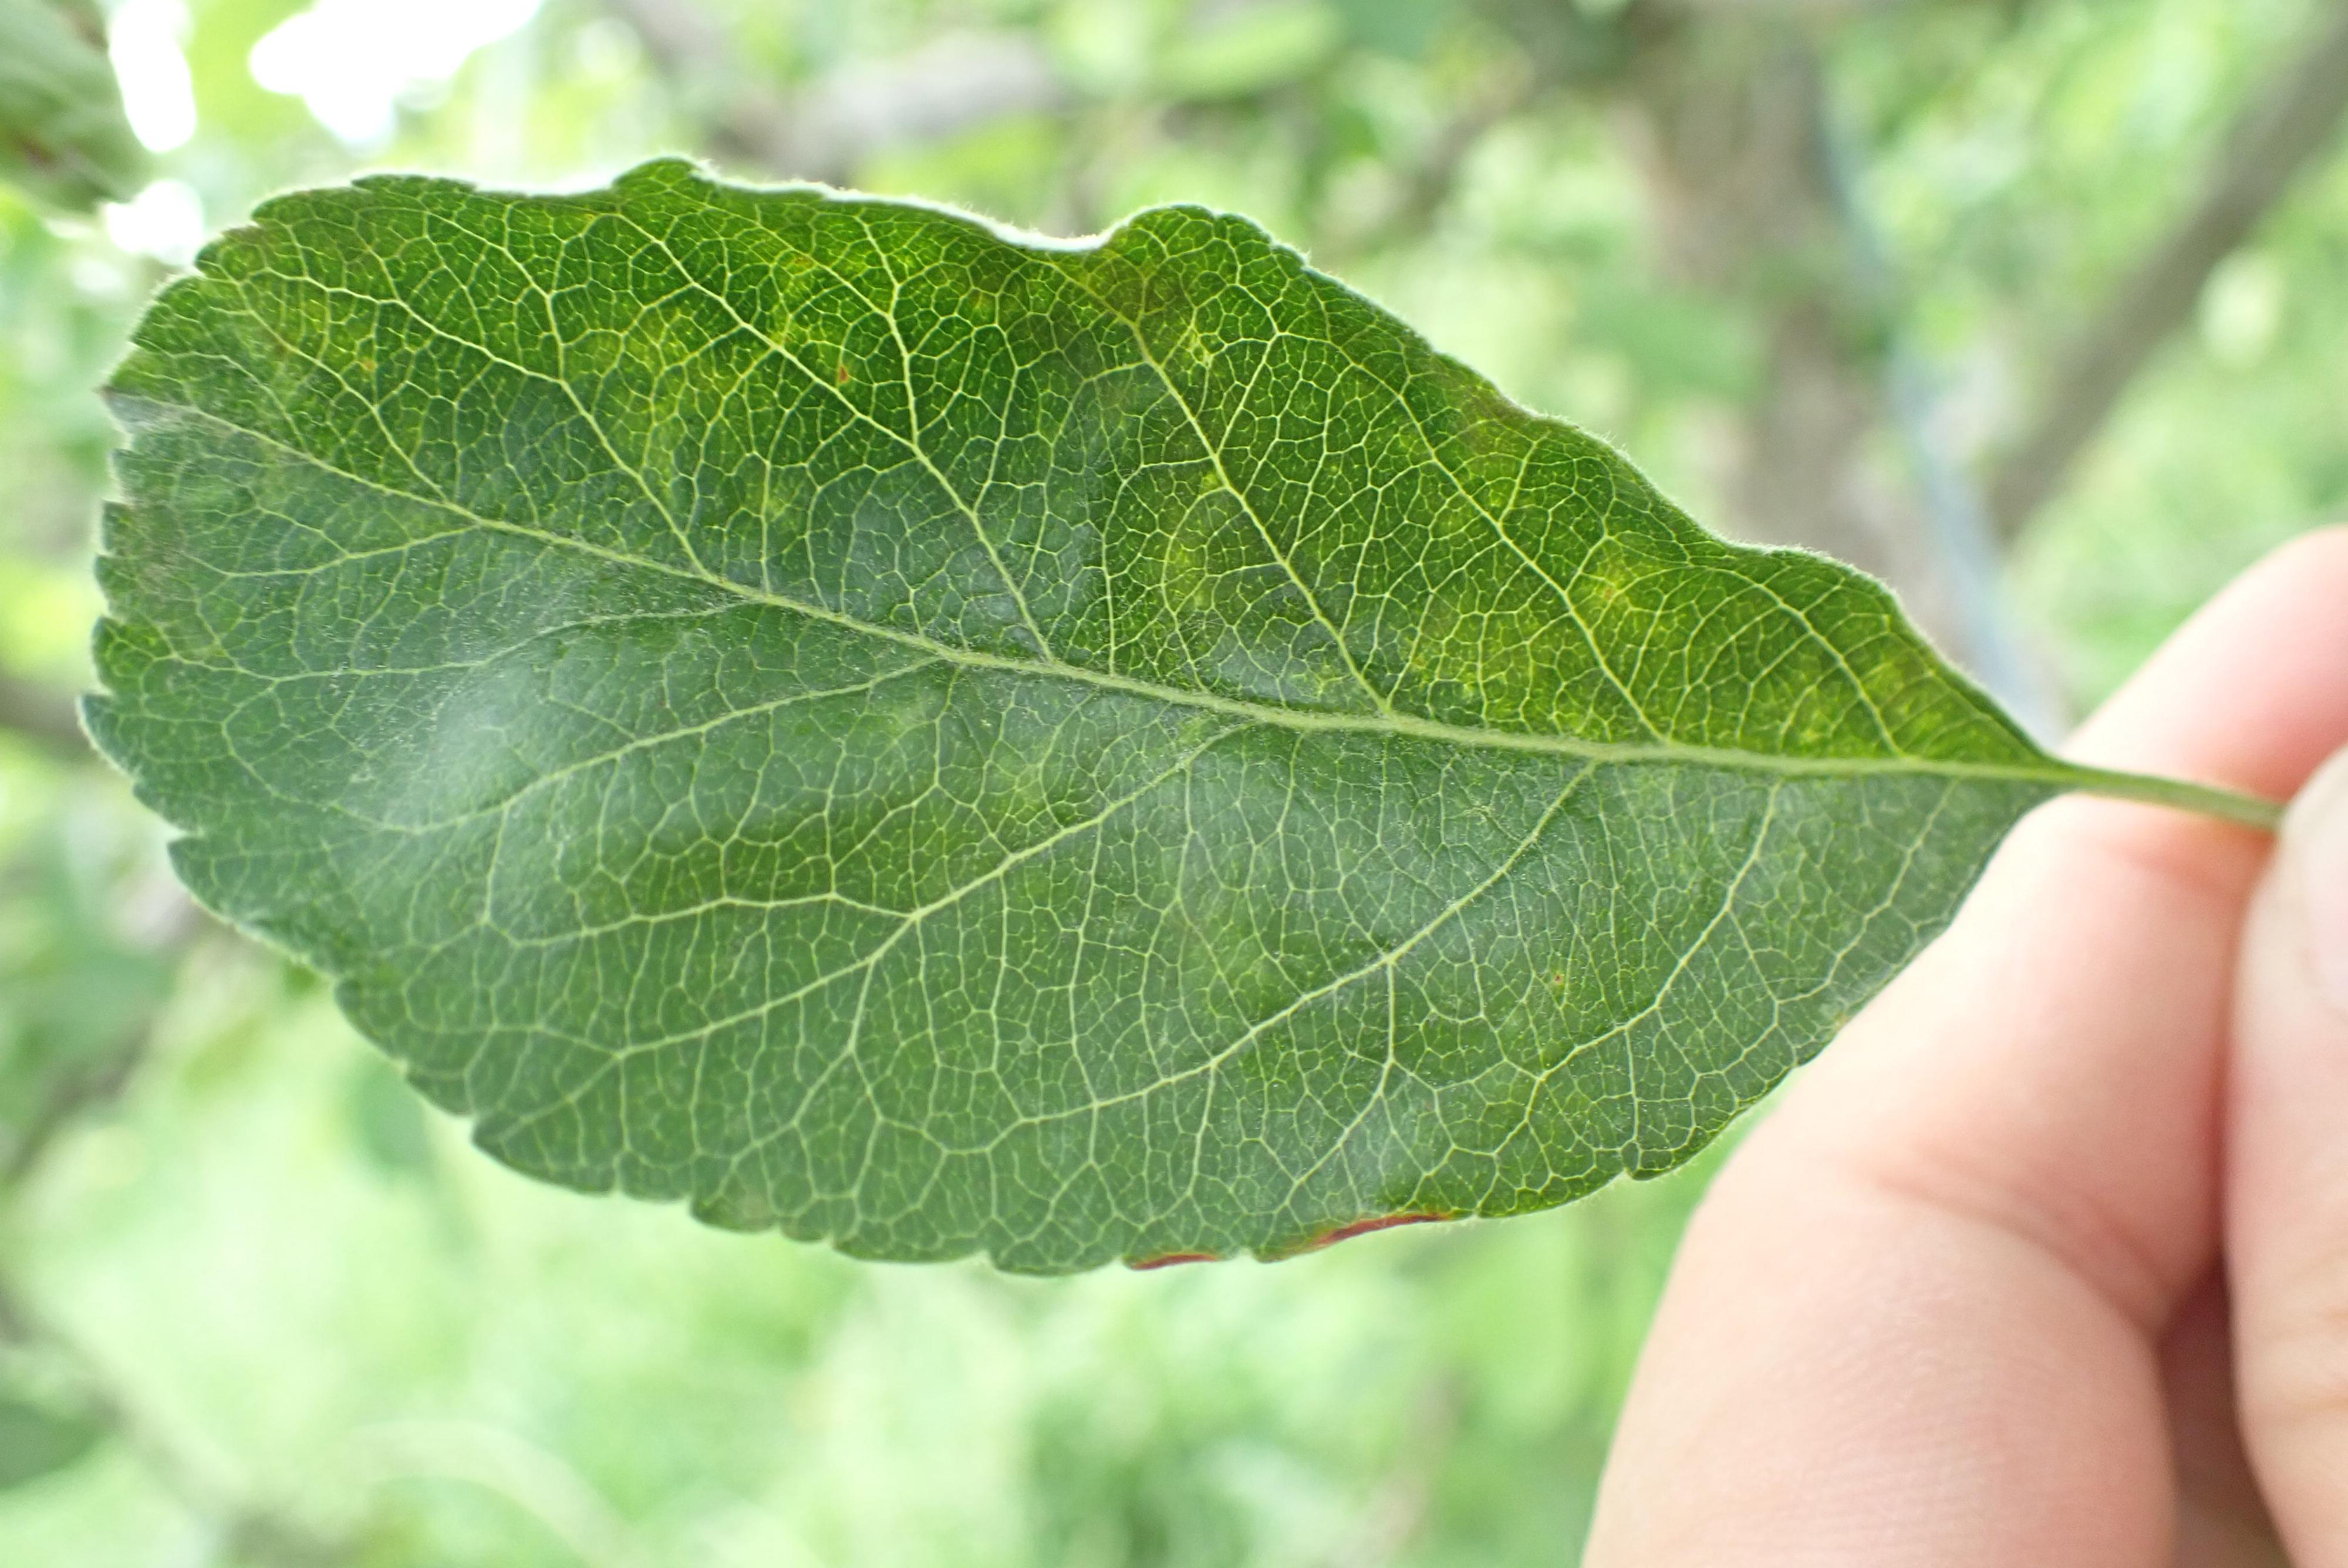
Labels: scab